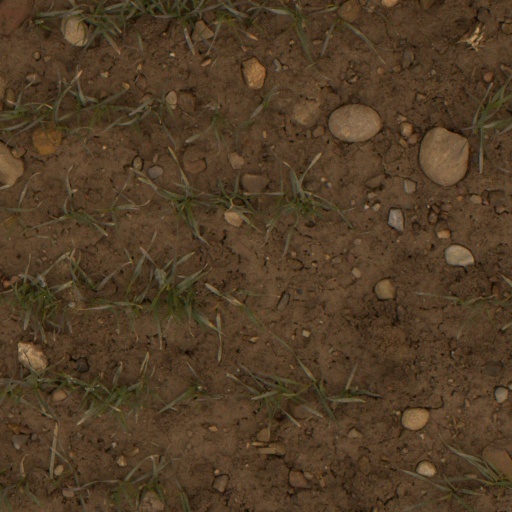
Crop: wheat